WBBM-TV

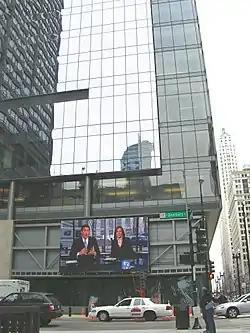
WBBM-TV's studios at Washington Boulevard and Dearborn Street, across from Daley Plaza.

In accordance with the VHF channel allocation realignments imposed by the FCC in its issuance of the "Sixth Report and Order", WBBM-TV relocated to channel 2 on July 5, 1953, to eliminate interference with WTMJ-TV in Milwaukee and WHBF-TV in the Quad Cities. WTMJ-TV concurrently moved to VHF channel 4—from channel 3—to avoid interference with fellow CBS affiliate WKZO-TV (now WWMT) in Kalamazoo, Michigan (on the other side of Lake Michigan), which itself broadcast on channel 3. The channel 2 allocation was coincidentally freed up at the same time as the state capital of Springfield was forced to let the allocation relocate to St. Louis, where the allocation was assigned to KTVI. The reshuffling also forced Zenith to shut down KS2XBS, an experimental station on channel 2 in Chicago that the company maintained for its pioneering pay-per-view service Phonevision.